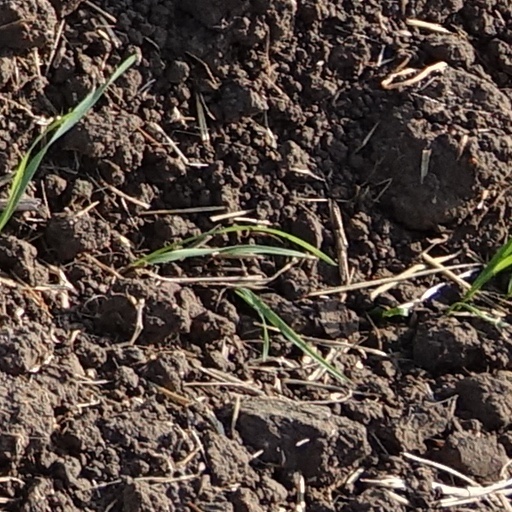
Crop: wheat